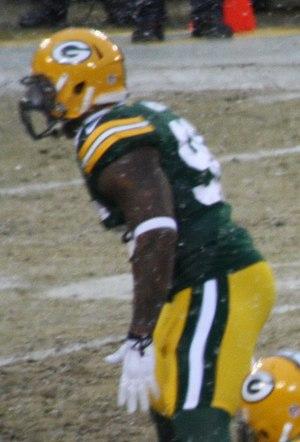
Mike Neal est un joueur américain de football américain. Il joue actuellement avec les Packers de Green Bay.